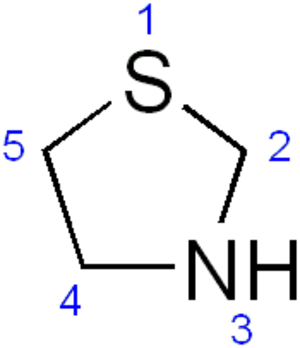
La thiazolidine est un composé organique hétérocyclique comprenant un groupe thioéther et un groupe amine en position 1 et 3 respectivement. Il s'agit d'un analogue soufré de l'oxazolidine. Elle se présente sous la forme d'un liquide inflammable dont l'importance industrielle en tant que substance pure demeure limitée mais dont le noyau intervient dans la structure d'un grand nombre de composés organiques et de produits pharmaceutiques. On retrouve partiellement la thiazolidine dans les pénicillines ainsi que dans des antidiabétiques tels que la rosiglitazone et la pioglitazone.